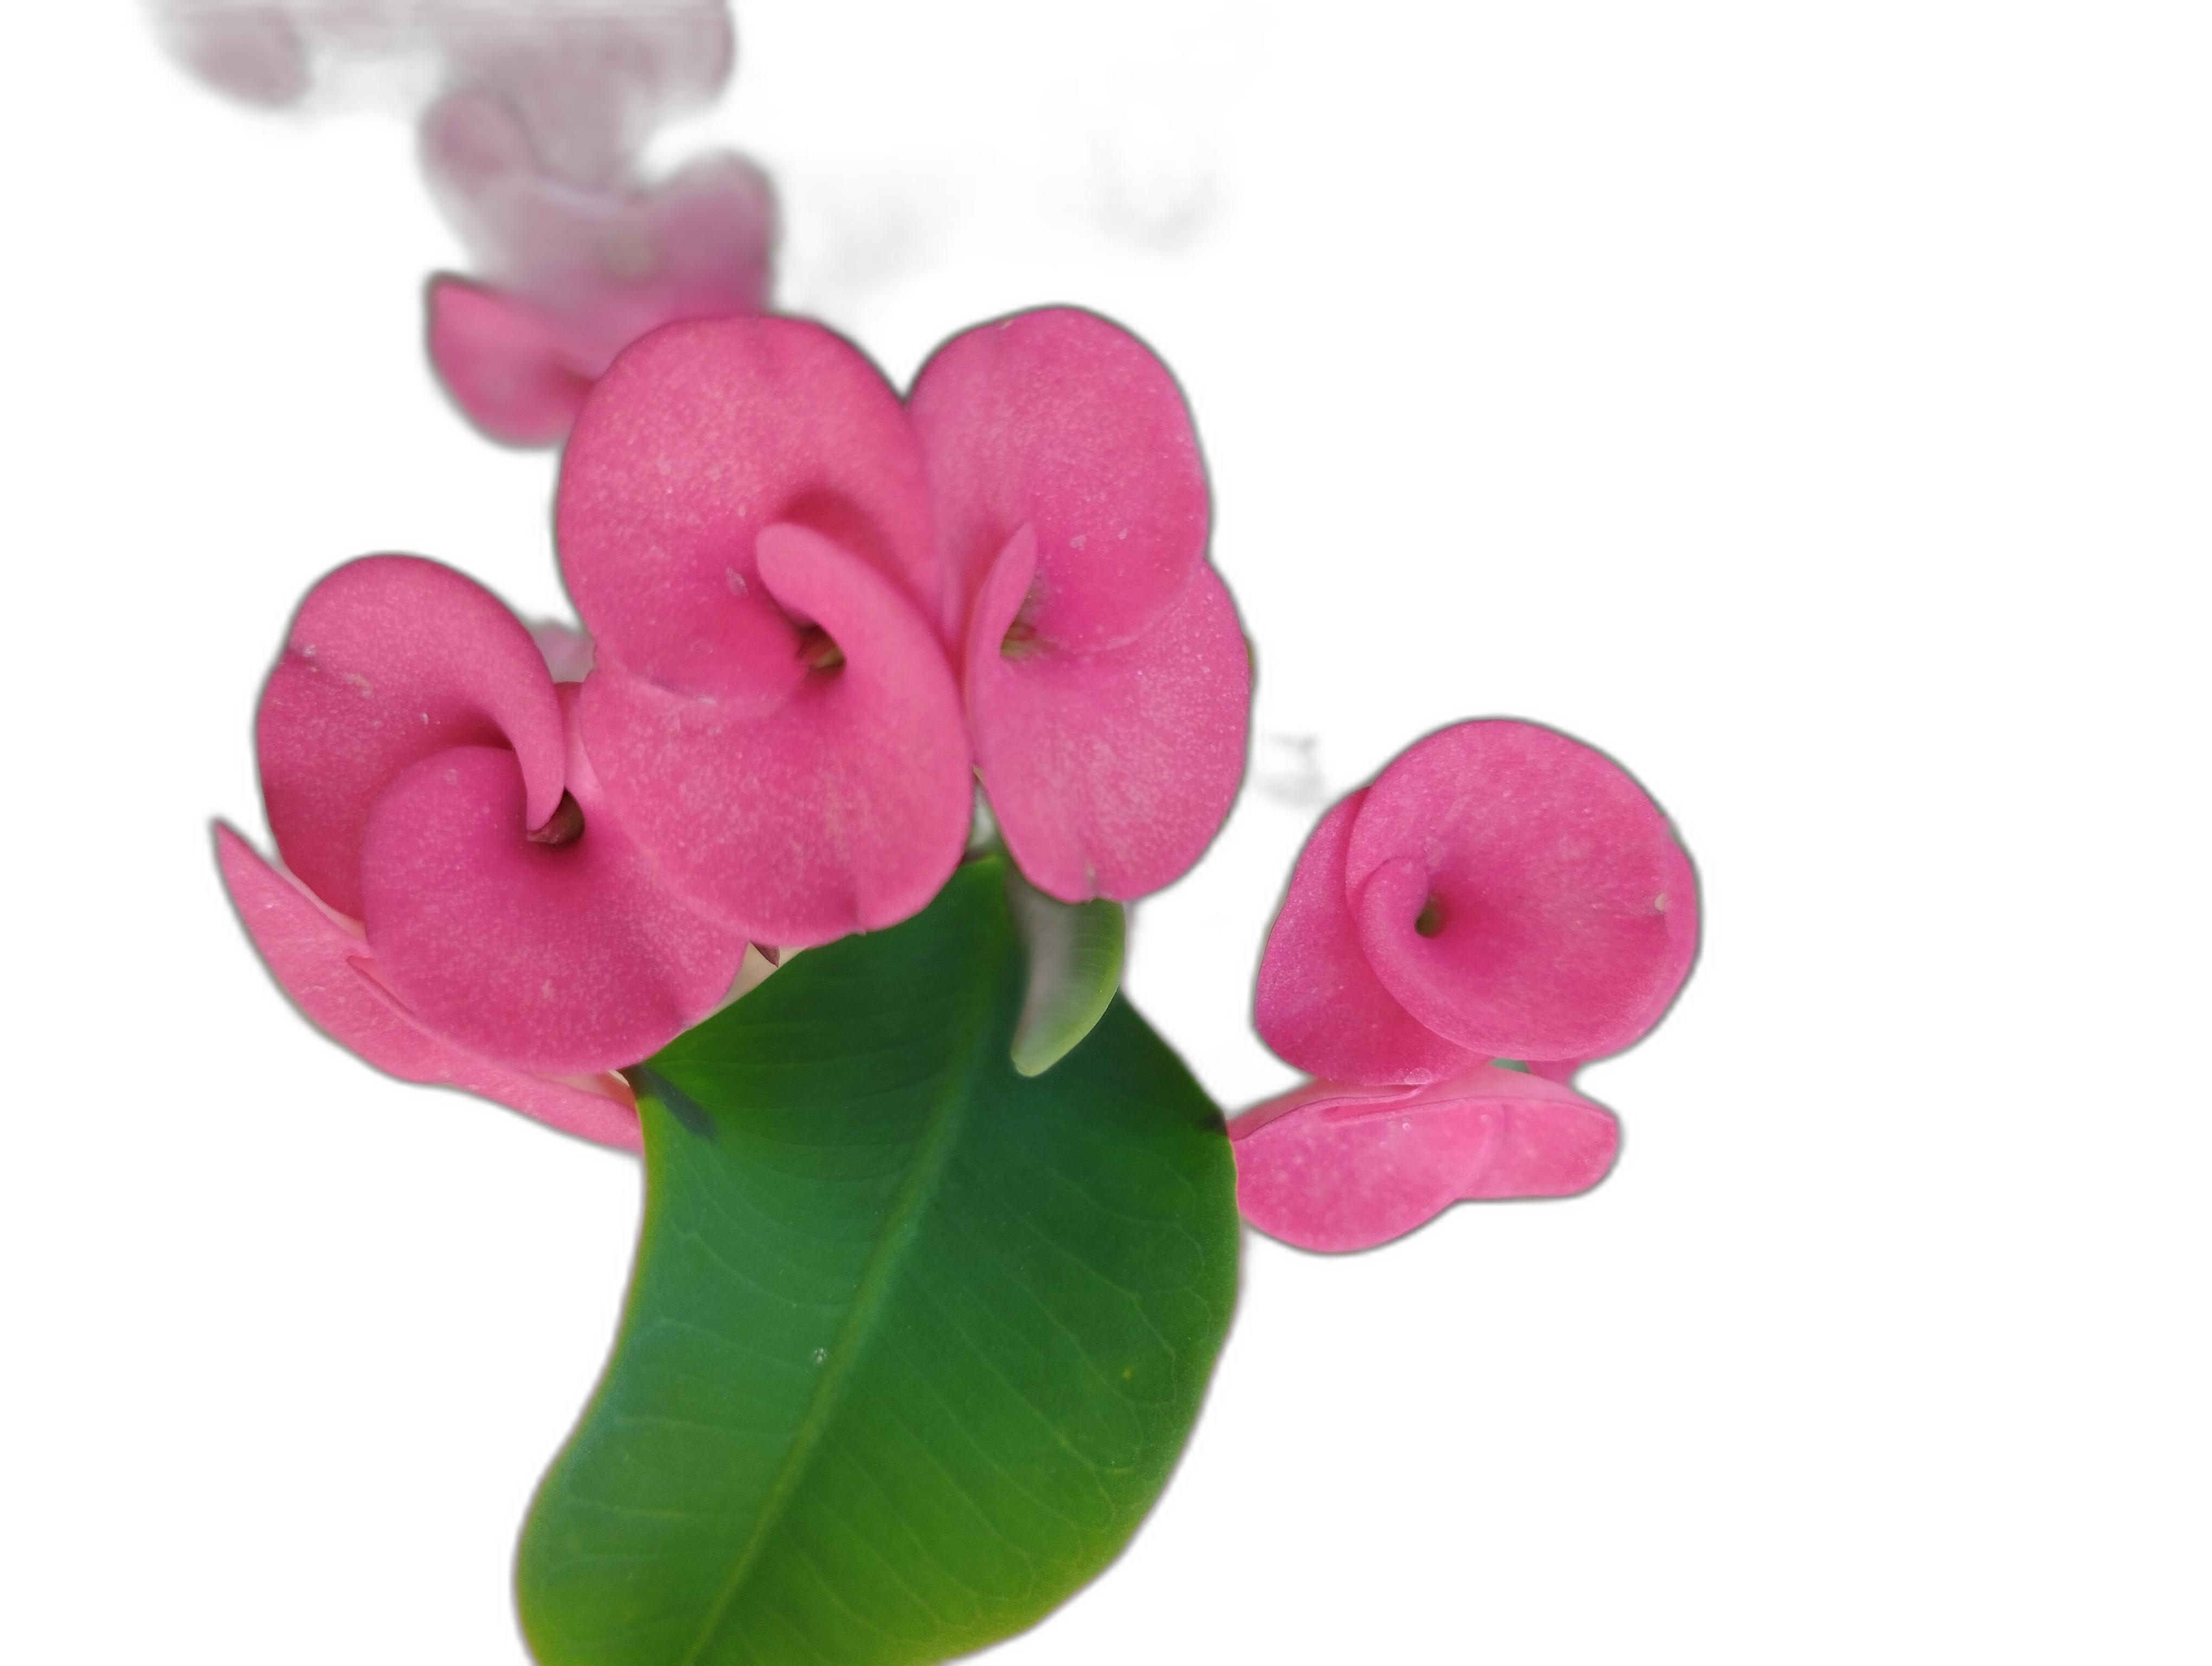
Label: Crown of thorns